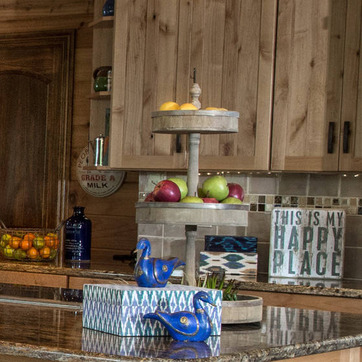
Material: food